2011 Albanian opposition demonstrations

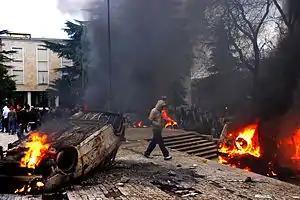
Devastation in Albanian capital, 21 January 2011

The 2011 Albanian opposition demonstrations (also known as 21 January events) were a series of anti-government protests in cities around Albania following 18 months of political conflict over alleged electoral fraud by the opposition. A video surfaced which portrayed the deputy prime minister arranging a corrupt deal with the minister of economy. The public outcry over the video resulted in the resignation of the deputy prime minister, Ilir Meta. A demonstration was called by parliamentary opposition parties, which include the Socialist Party and the Unity for Human Rights Party. These were called on 21 January in order to protest the alleged corruption of the Albanian government as well as widespread unemployment and poverty in the country.